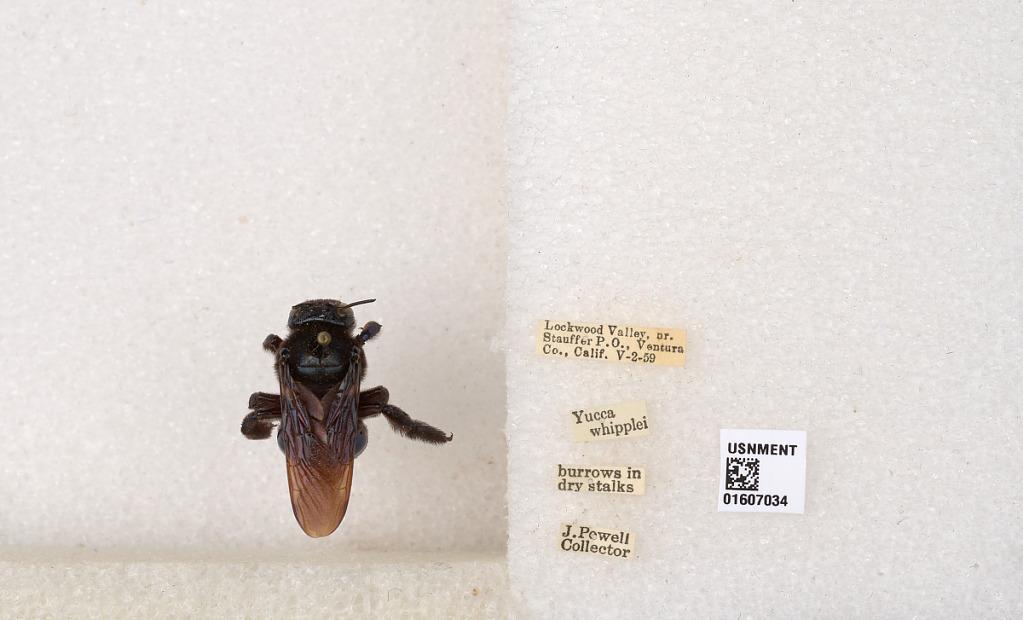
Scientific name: Xylocopa (Xylocopoides) californica diamesa Hurd
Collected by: J. Powell
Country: United States
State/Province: California
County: Ventura
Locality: Lockwood Valley, near Stauffer P.O.
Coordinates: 34.7457, -119.068